Elsie Mackay

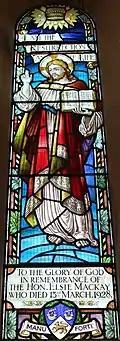
Window in remembrance of Elsie Mackay at Glenapp Church

To achieve her transatlantic ambition Mackay bought a Stinson Detroiter, having been impressed by the aircraft during Ruth Elder's failed 1927 transatlantic attempt (despite an oil leak causing the failure from the Azores over the Atlantic). It was shipped from the US to Britain and delivered to the Brooklands motor racing track, which at the time was also used as an airfield. She named it "Endeavour". It was a monoplane with gold tipped wings and a black fuselage, powered by a nine-cylinder, Wright Whirlwind J-6-9 (R-975) engine, with a cruising speed of .